William Merritt Chase

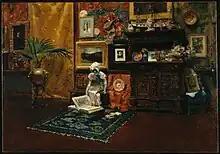
"Studio Interior", c. 1882, Brooklyn Museum

In addition to his painting, Chase expanded his career to include art instruction. Initially he took on private pupils, among his first being Dora Wheeler, a student from 1879 to 1881 who became a professional artist and a lifelong friend. Dora's mother Candace Wheeler wrote in her memoirs of Chase's contagious enthusiasm, "the most generous of teachers, not only giving exhaustively of his stored knowledge of how to do things, but fostering as well the will to do it. Later, somewhat against his will, he was persuaded to take charge of an art-school at Shinnecock Hills, Long Island . . . "